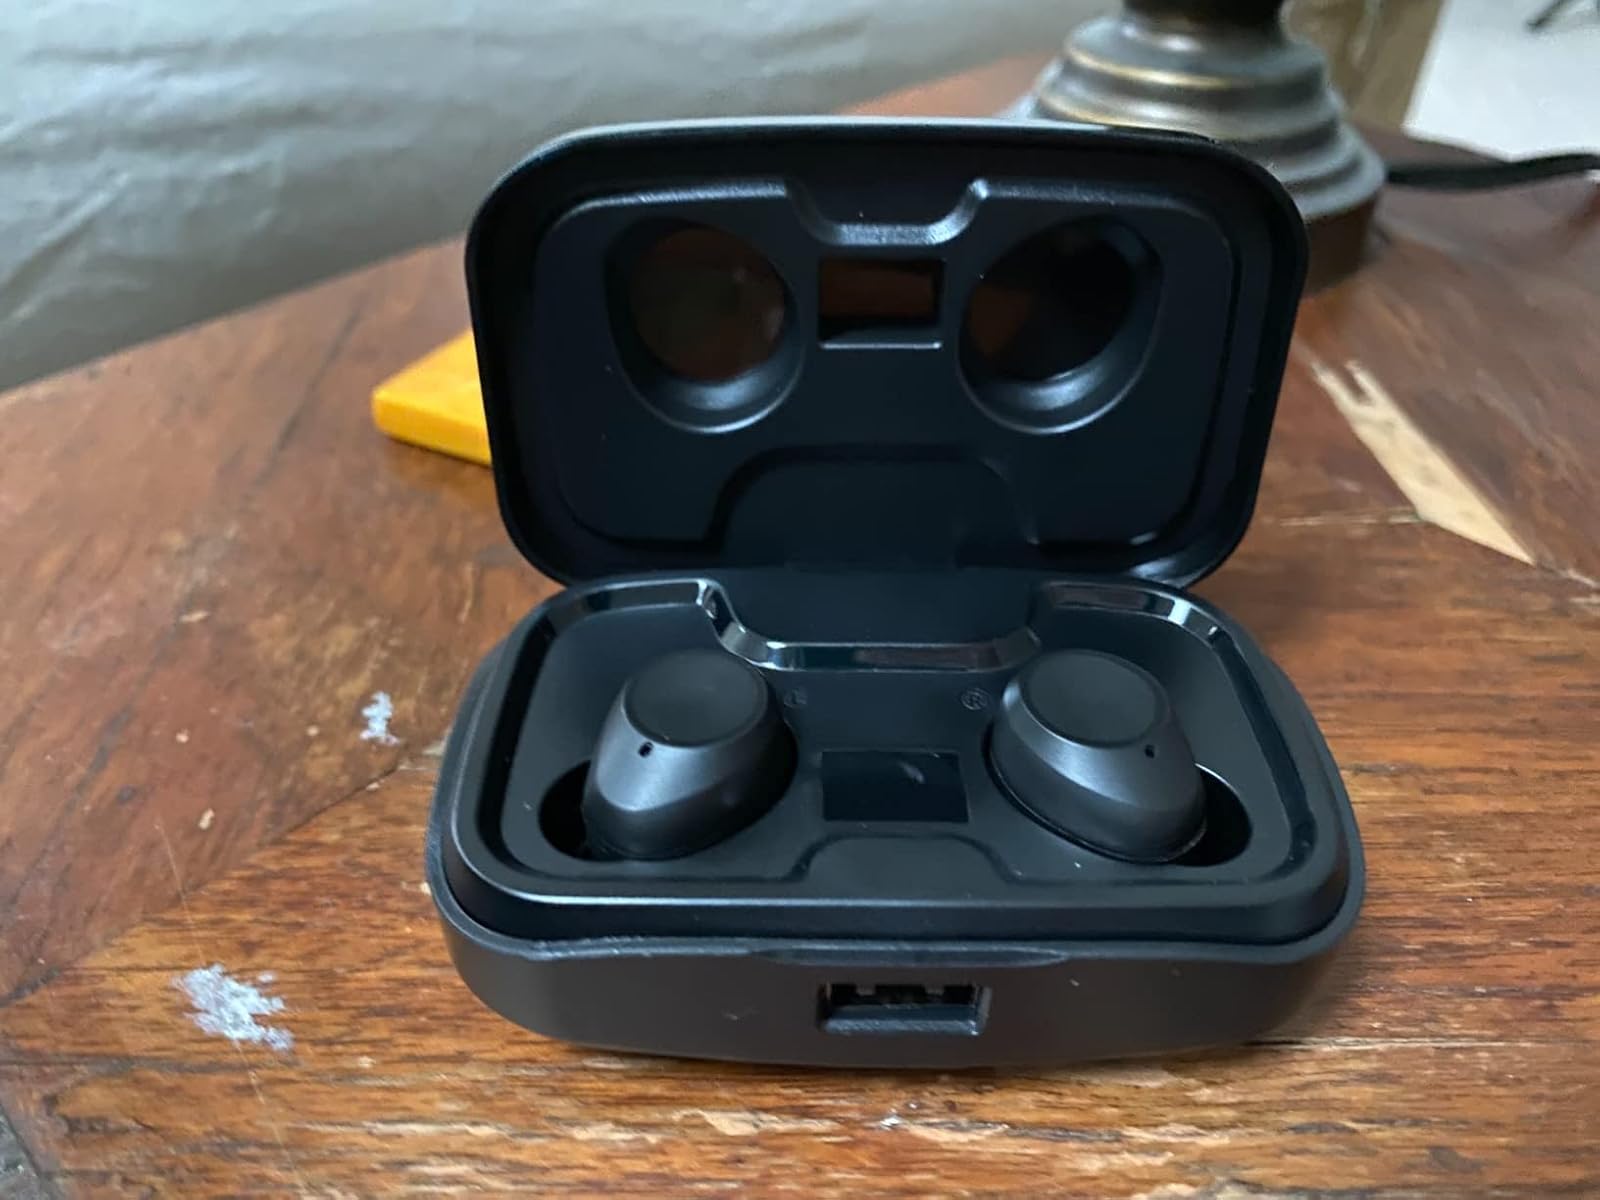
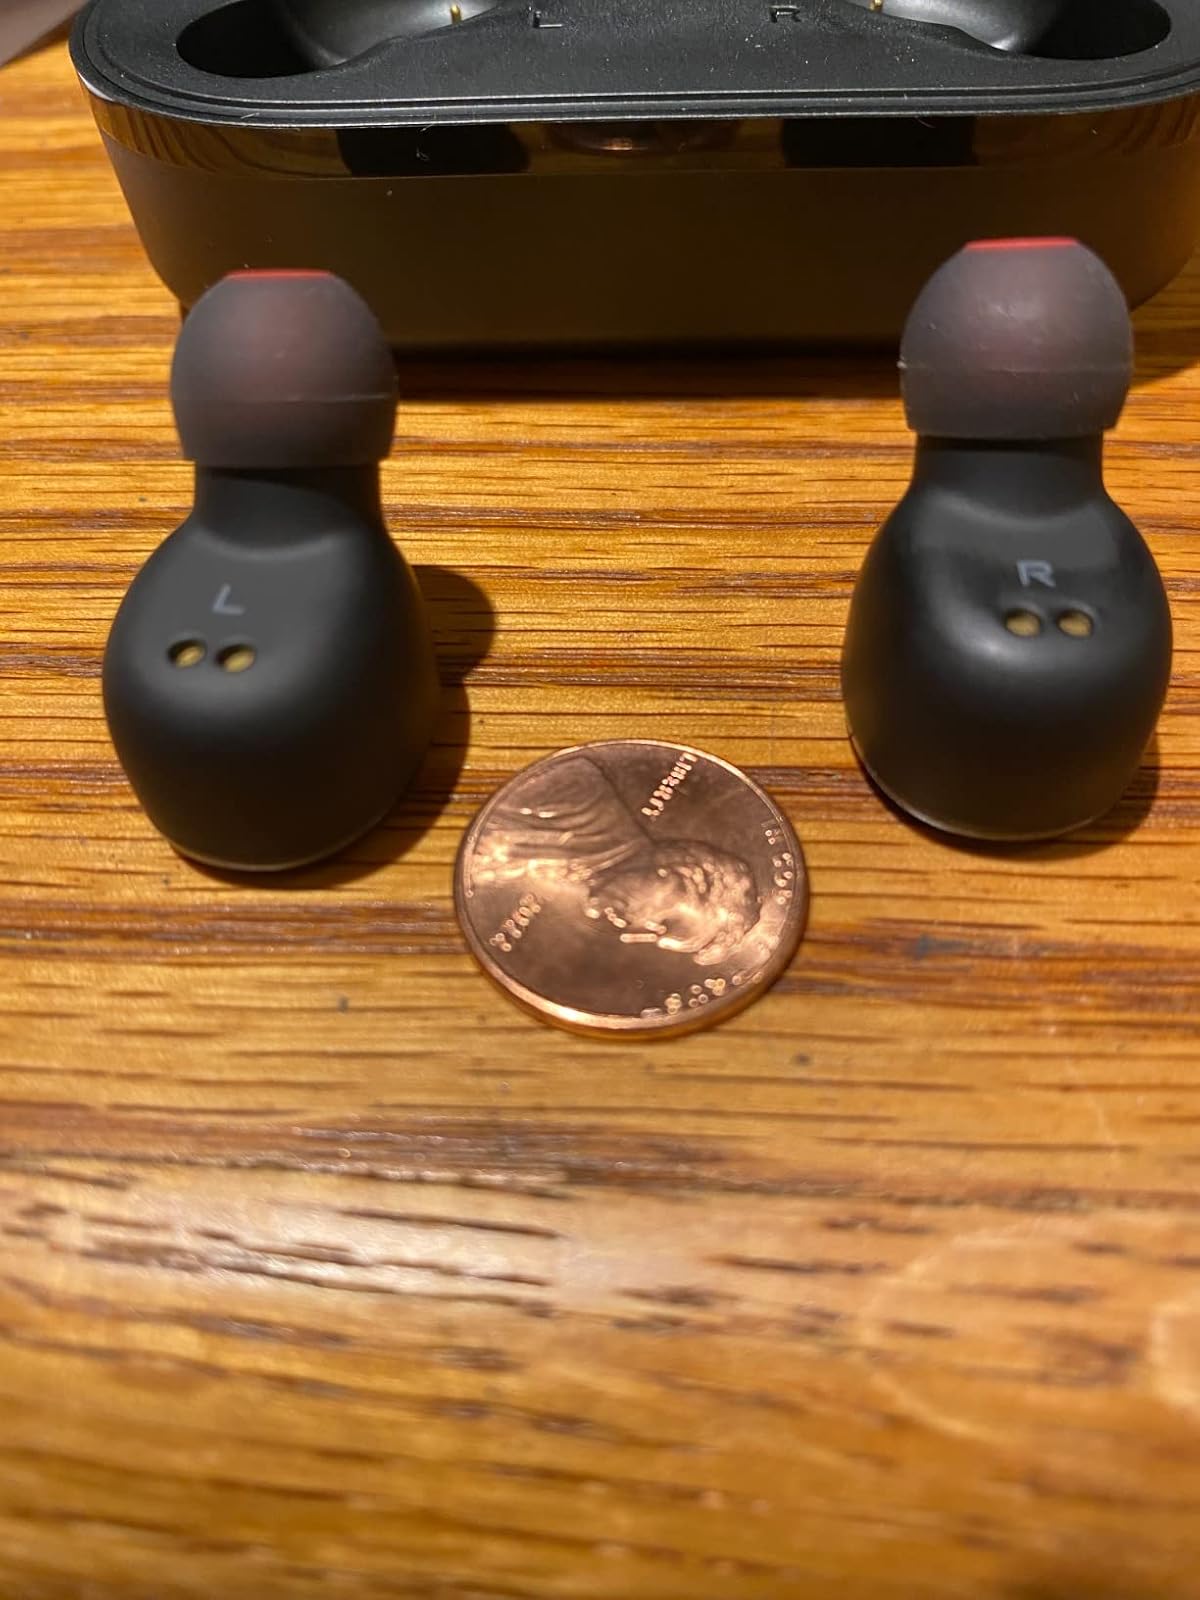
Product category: earbuds
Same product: no